Matthieu van Plattenberg

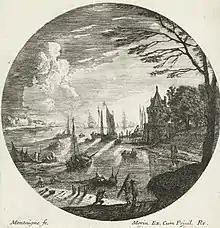
"Landscape with Sunset"

Van Plattenberg influenced the marine painter Allessandro Grevenbroeck, a painter of Dutch descent who was active in Northern Italy between 1717 and 1747. He is further considered an important precursor of Pieter Mulier, known in Italy where he was active for most of his life as 'Cavalier Pietro Tempesta'. Mulier was especially known for the stormy skies of his seascapes and Plattenberg's paintings are believed to anticipate Tempesta's early sea storms. Tempesta must have seen van Plattenberg's works in Italy. Some of the works of Monsù Montagna (Matthieu van Plattenberg) have in the past been attributed to Mulier. Van Plattenberg is also to be distinguished from "Montagne of Venice" (or Rinaldo della Montagna), who was also a marine painter mentioned by Cesare Malvasia in his biography of Guido Reni (p. 78).